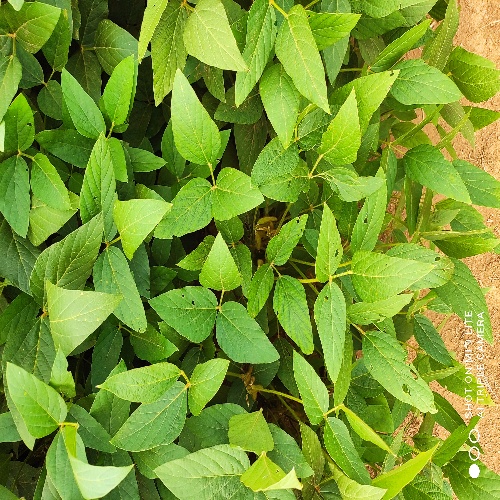
Label: Caterpillar